True (dating service)

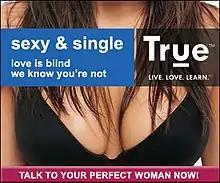
An example of one of True's online ads.

True advertised aggressively online and spent $52.2 million in online advertising from January to November 2006, more than any other online dating service. True's ads vary in theme and often feature provocatively dressed women with sex-themed taglines such as "It's nice to be naughty." These ads were particularly prevalent on MySpace. Partly because of its ad campaign, True became, in only four years since its founding, one of the most visited sites in the online dating industry, according to "The New York Times".